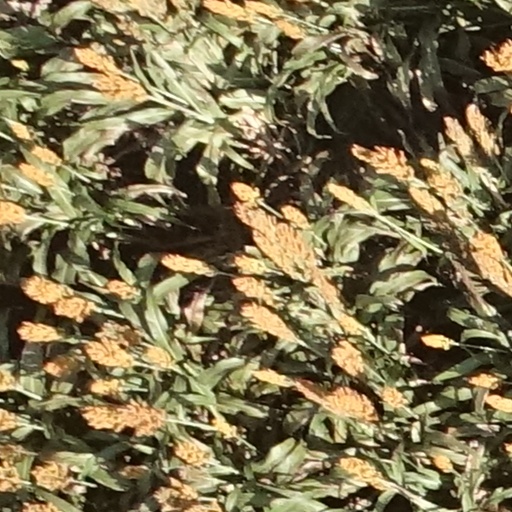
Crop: sorghum